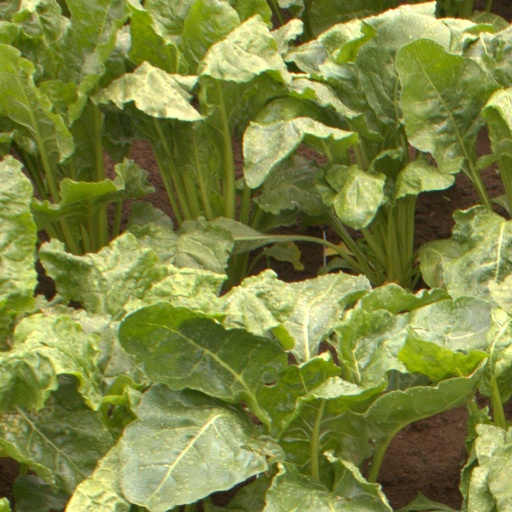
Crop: sugar beet